Veranda Mall

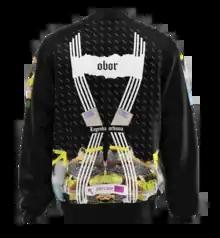
Black bomber jacket from the Veranda Mall clothing line.

Among Veranda Mall's campaigns to promote the Obor neighborhood, one of the most notable ones was the "Mici" Grill, an Instagram augmented reality filter that went viral on the 1st of May, 2020. The filter encouraged Romanians to celebrate Labour Day responsibly by respecting the social distancing norms imposed by the COVID-19 lockdown. In Romanian culture, Labour Day is usually celebrated by grilling "mici", a Romanian mince meat dish, and gathering with friends and family.